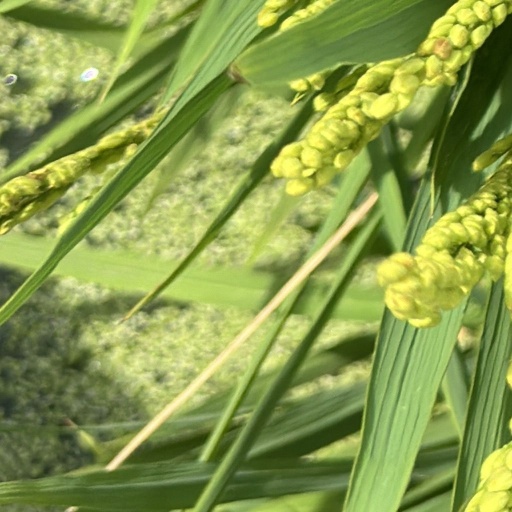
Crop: rice